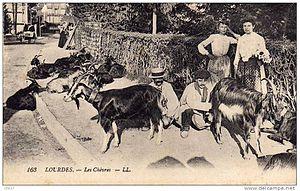
Traite de chèvres des Pyrénées à Lourdes, Hautes-Pyrénées (vers 1870-1890). Reproduction d'une carte postale de cette époque. Español: Ordeñe de cabras en Lourdes, Altos Pirineos (circa 1870-1890). Reproducción de una postal de ese momento.
La chèvre des Pyrénées est une race caprine française originaire des Pyrénées. La Pyrénéenne est de taille moyenne : 75 à 85 cm au garrot pour un poids de 50 kg, et porte de longs poils, bruns ou noirs, parfois blancs. Elle peuple les Pyrénées depuis très longtemps et était autrefois associée aux troupeaux bovins et ovins, fournissant le lait aux bergers. Avec la modernisation de l'élevage, elle a failli disparaître dans la seconde moitié du XXᵉ siècle. On s'intéresse toutefois de nouveau à elle depuis les années 1990, les effectifs remontent grâce au travail des conservatoires régionaux et, depuis 2004, de celui de l'association Chèvre de Race pyrénéenne chargée du programme de sauvegarde de la race.